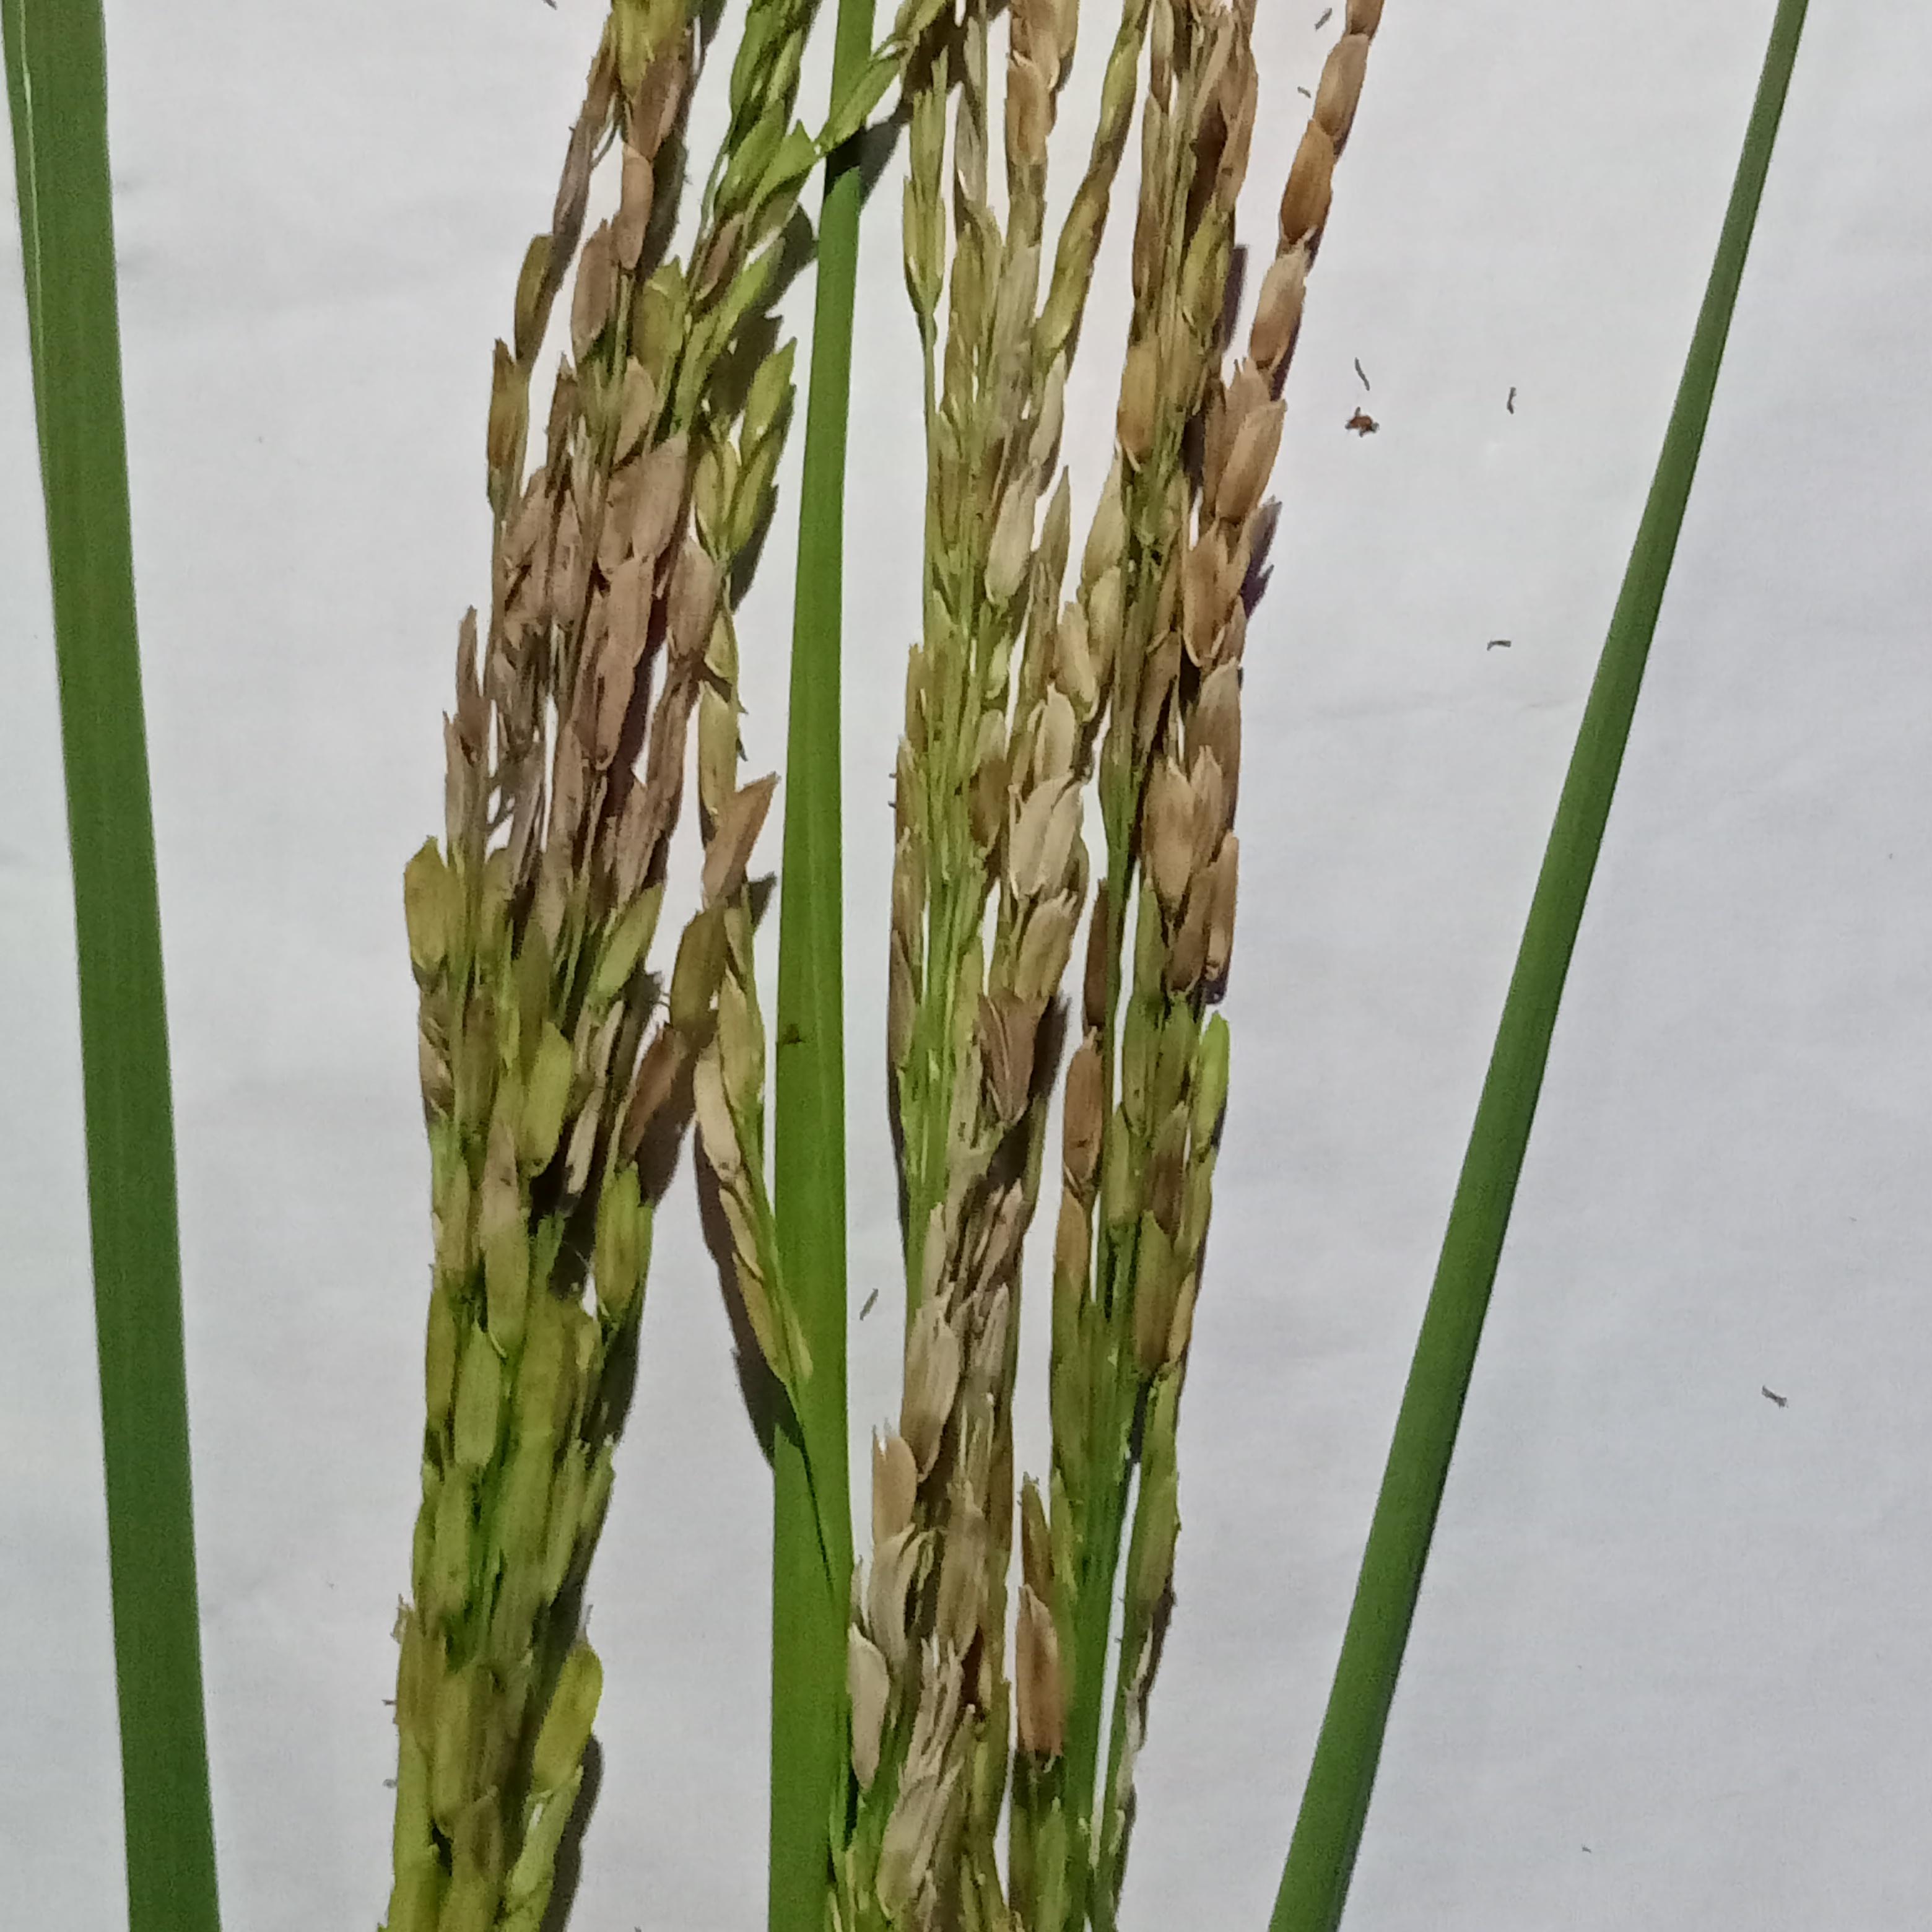
Label: Rice___Neck_Blast